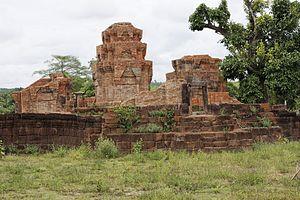
Prasat Hong Nong, Thaïlande